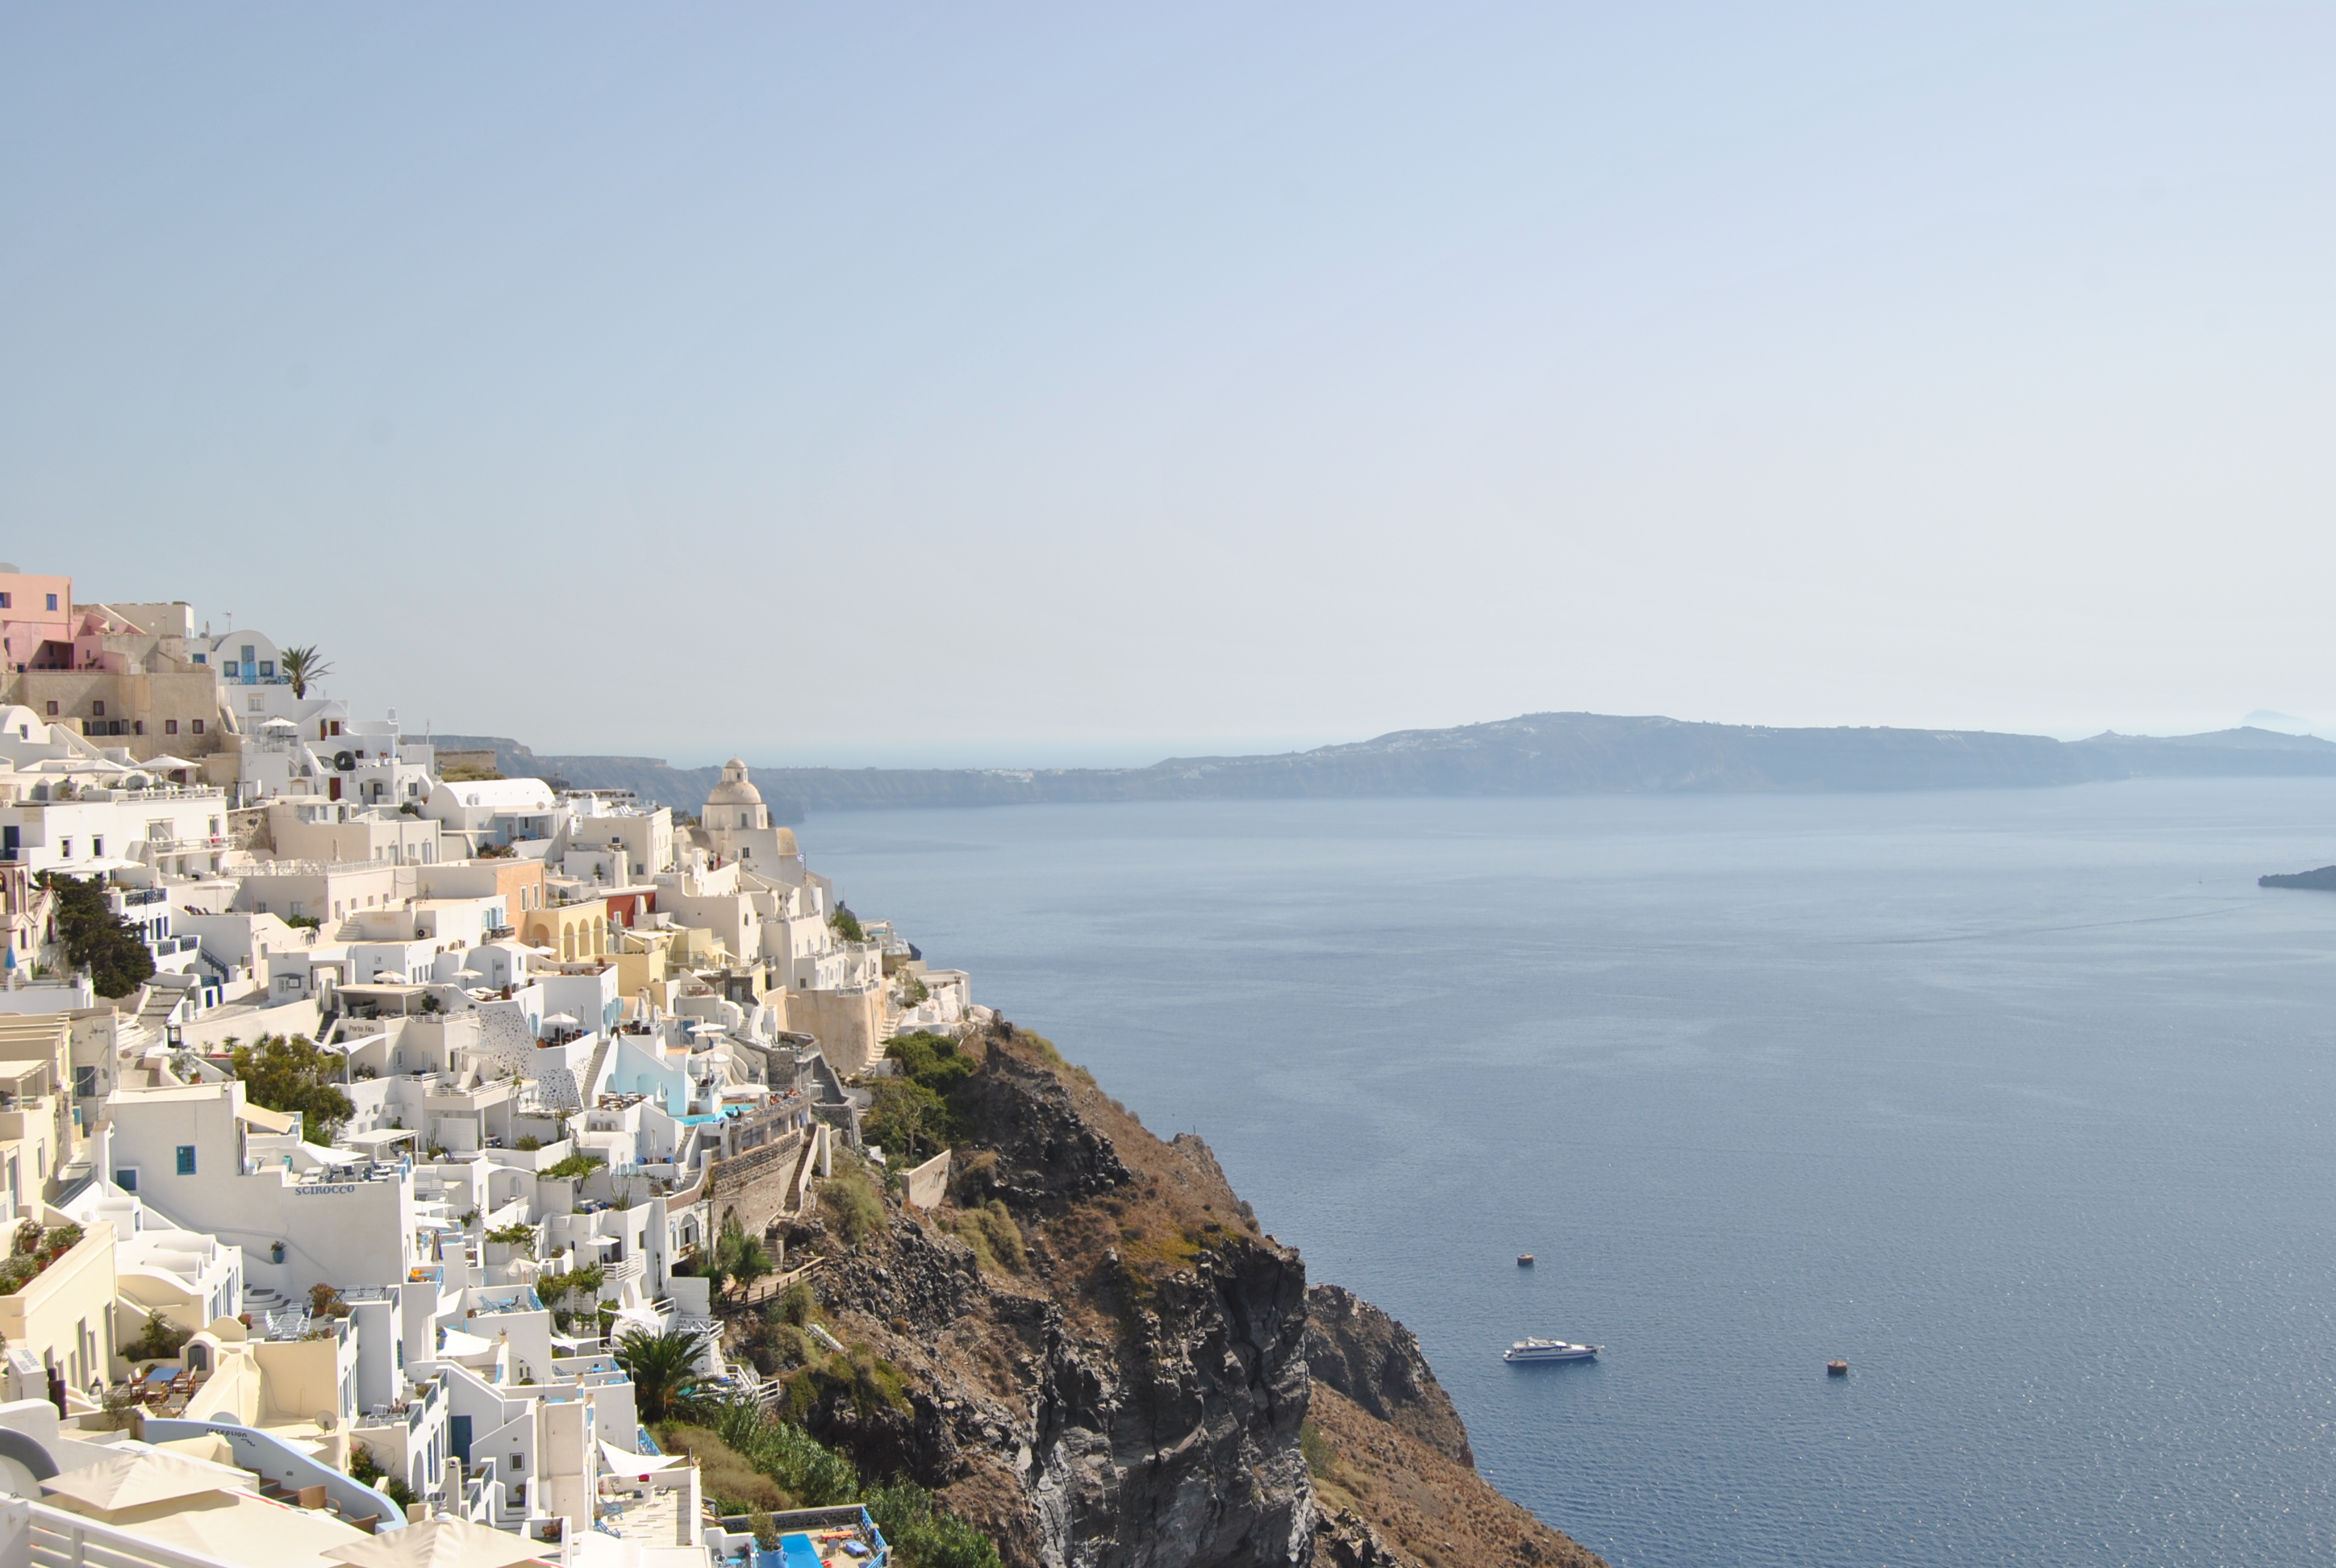
beach, sea, coast, water, nature, ocean, horizon, sky, shore, town, vacation, cliff, cove, bay, terrain, body of water, santorini, greece, cape, aerial photography